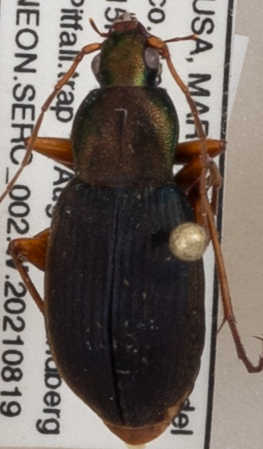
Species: Chlaenius aestivus
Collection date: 2021-08-19
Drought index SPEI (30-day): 0.77
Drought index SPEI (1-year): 1.064
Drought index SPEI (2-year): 1.69